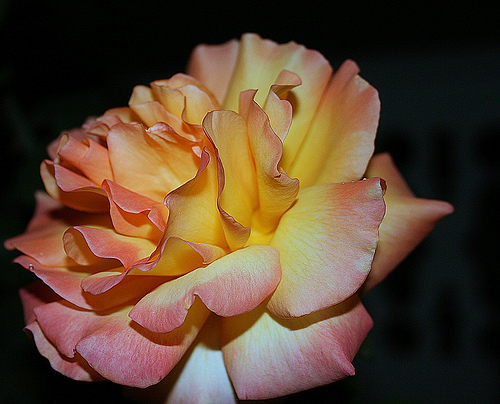
Flower: rose